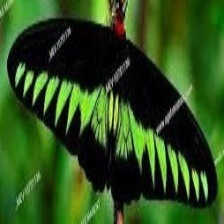
Species: BROOKES BIRDWING